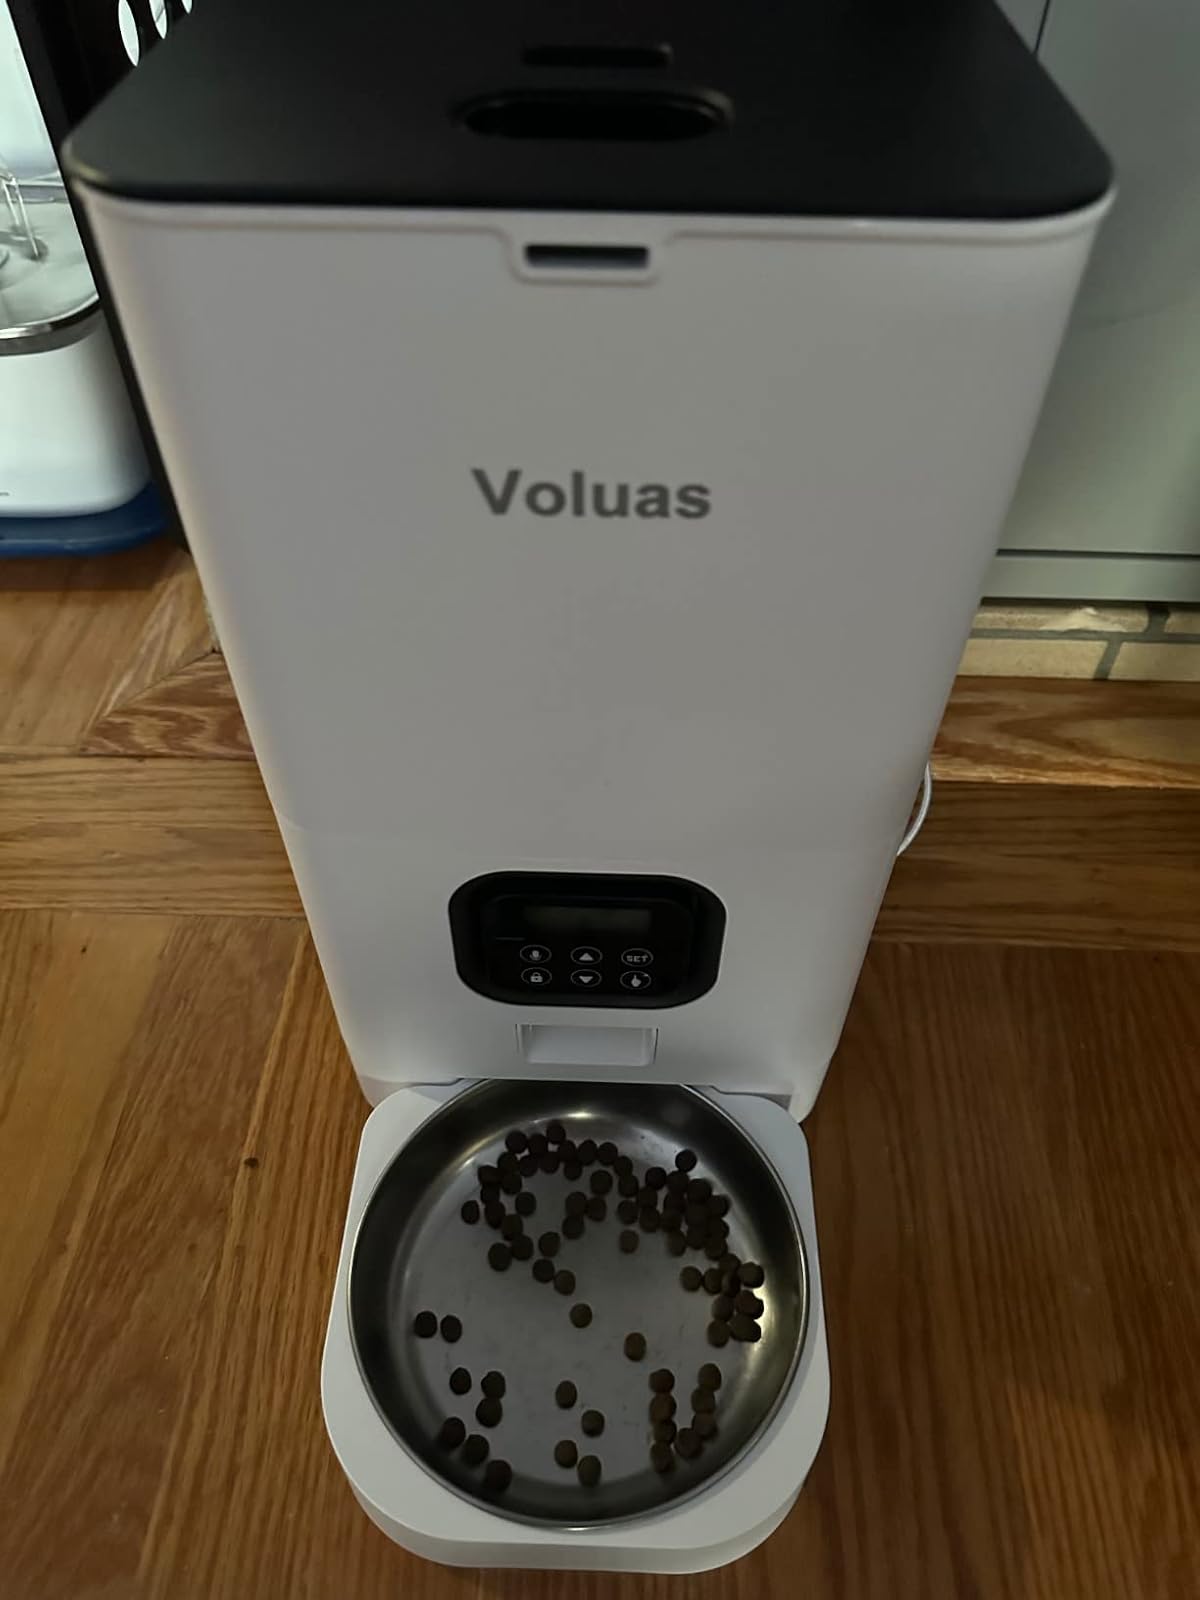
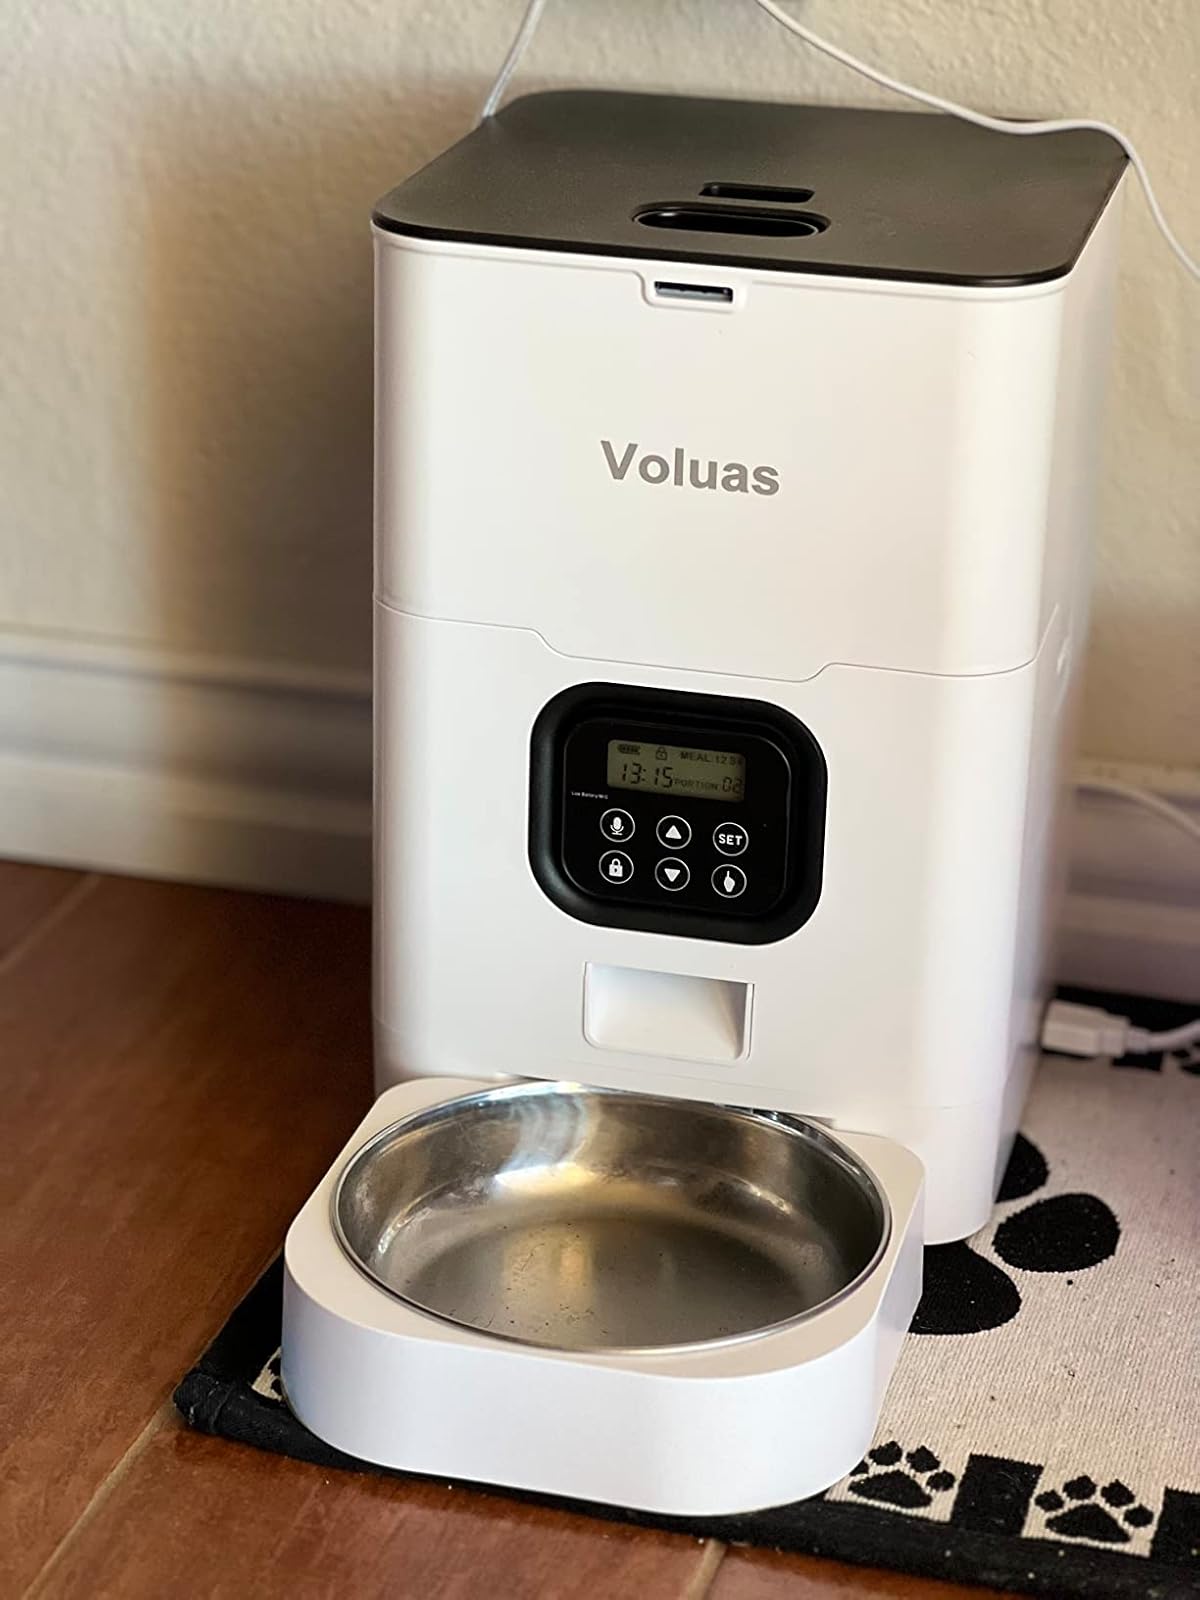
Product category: items_feeder
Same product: yes